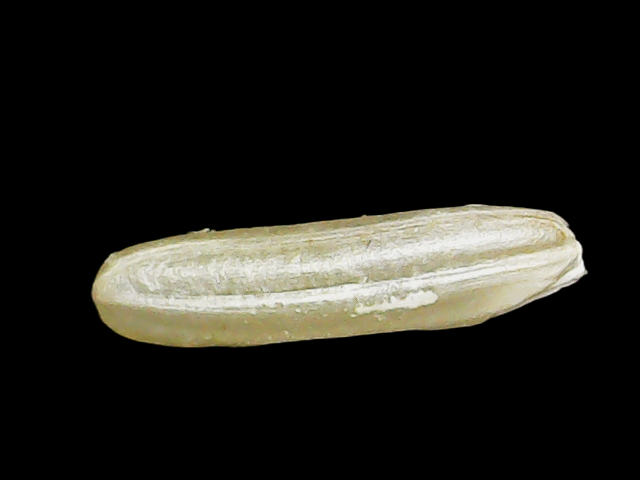
Rice variety: Binadhan16